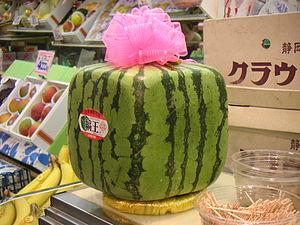
La pastèque, aussi appelée melon d'eau, est une espèce de plantes herbacées de la famille des Cucurbitacées, originaire d'Afrique de l'Ouest, largement cultivée pour ses gros fruits lisses, à chair rouge, jaune, verdâtre ou blanche et à graines noires ou rouges. Le terme désigne également ce fruit. Le fruit pèse généralement, à maturité, entre 2 et 5 kg.